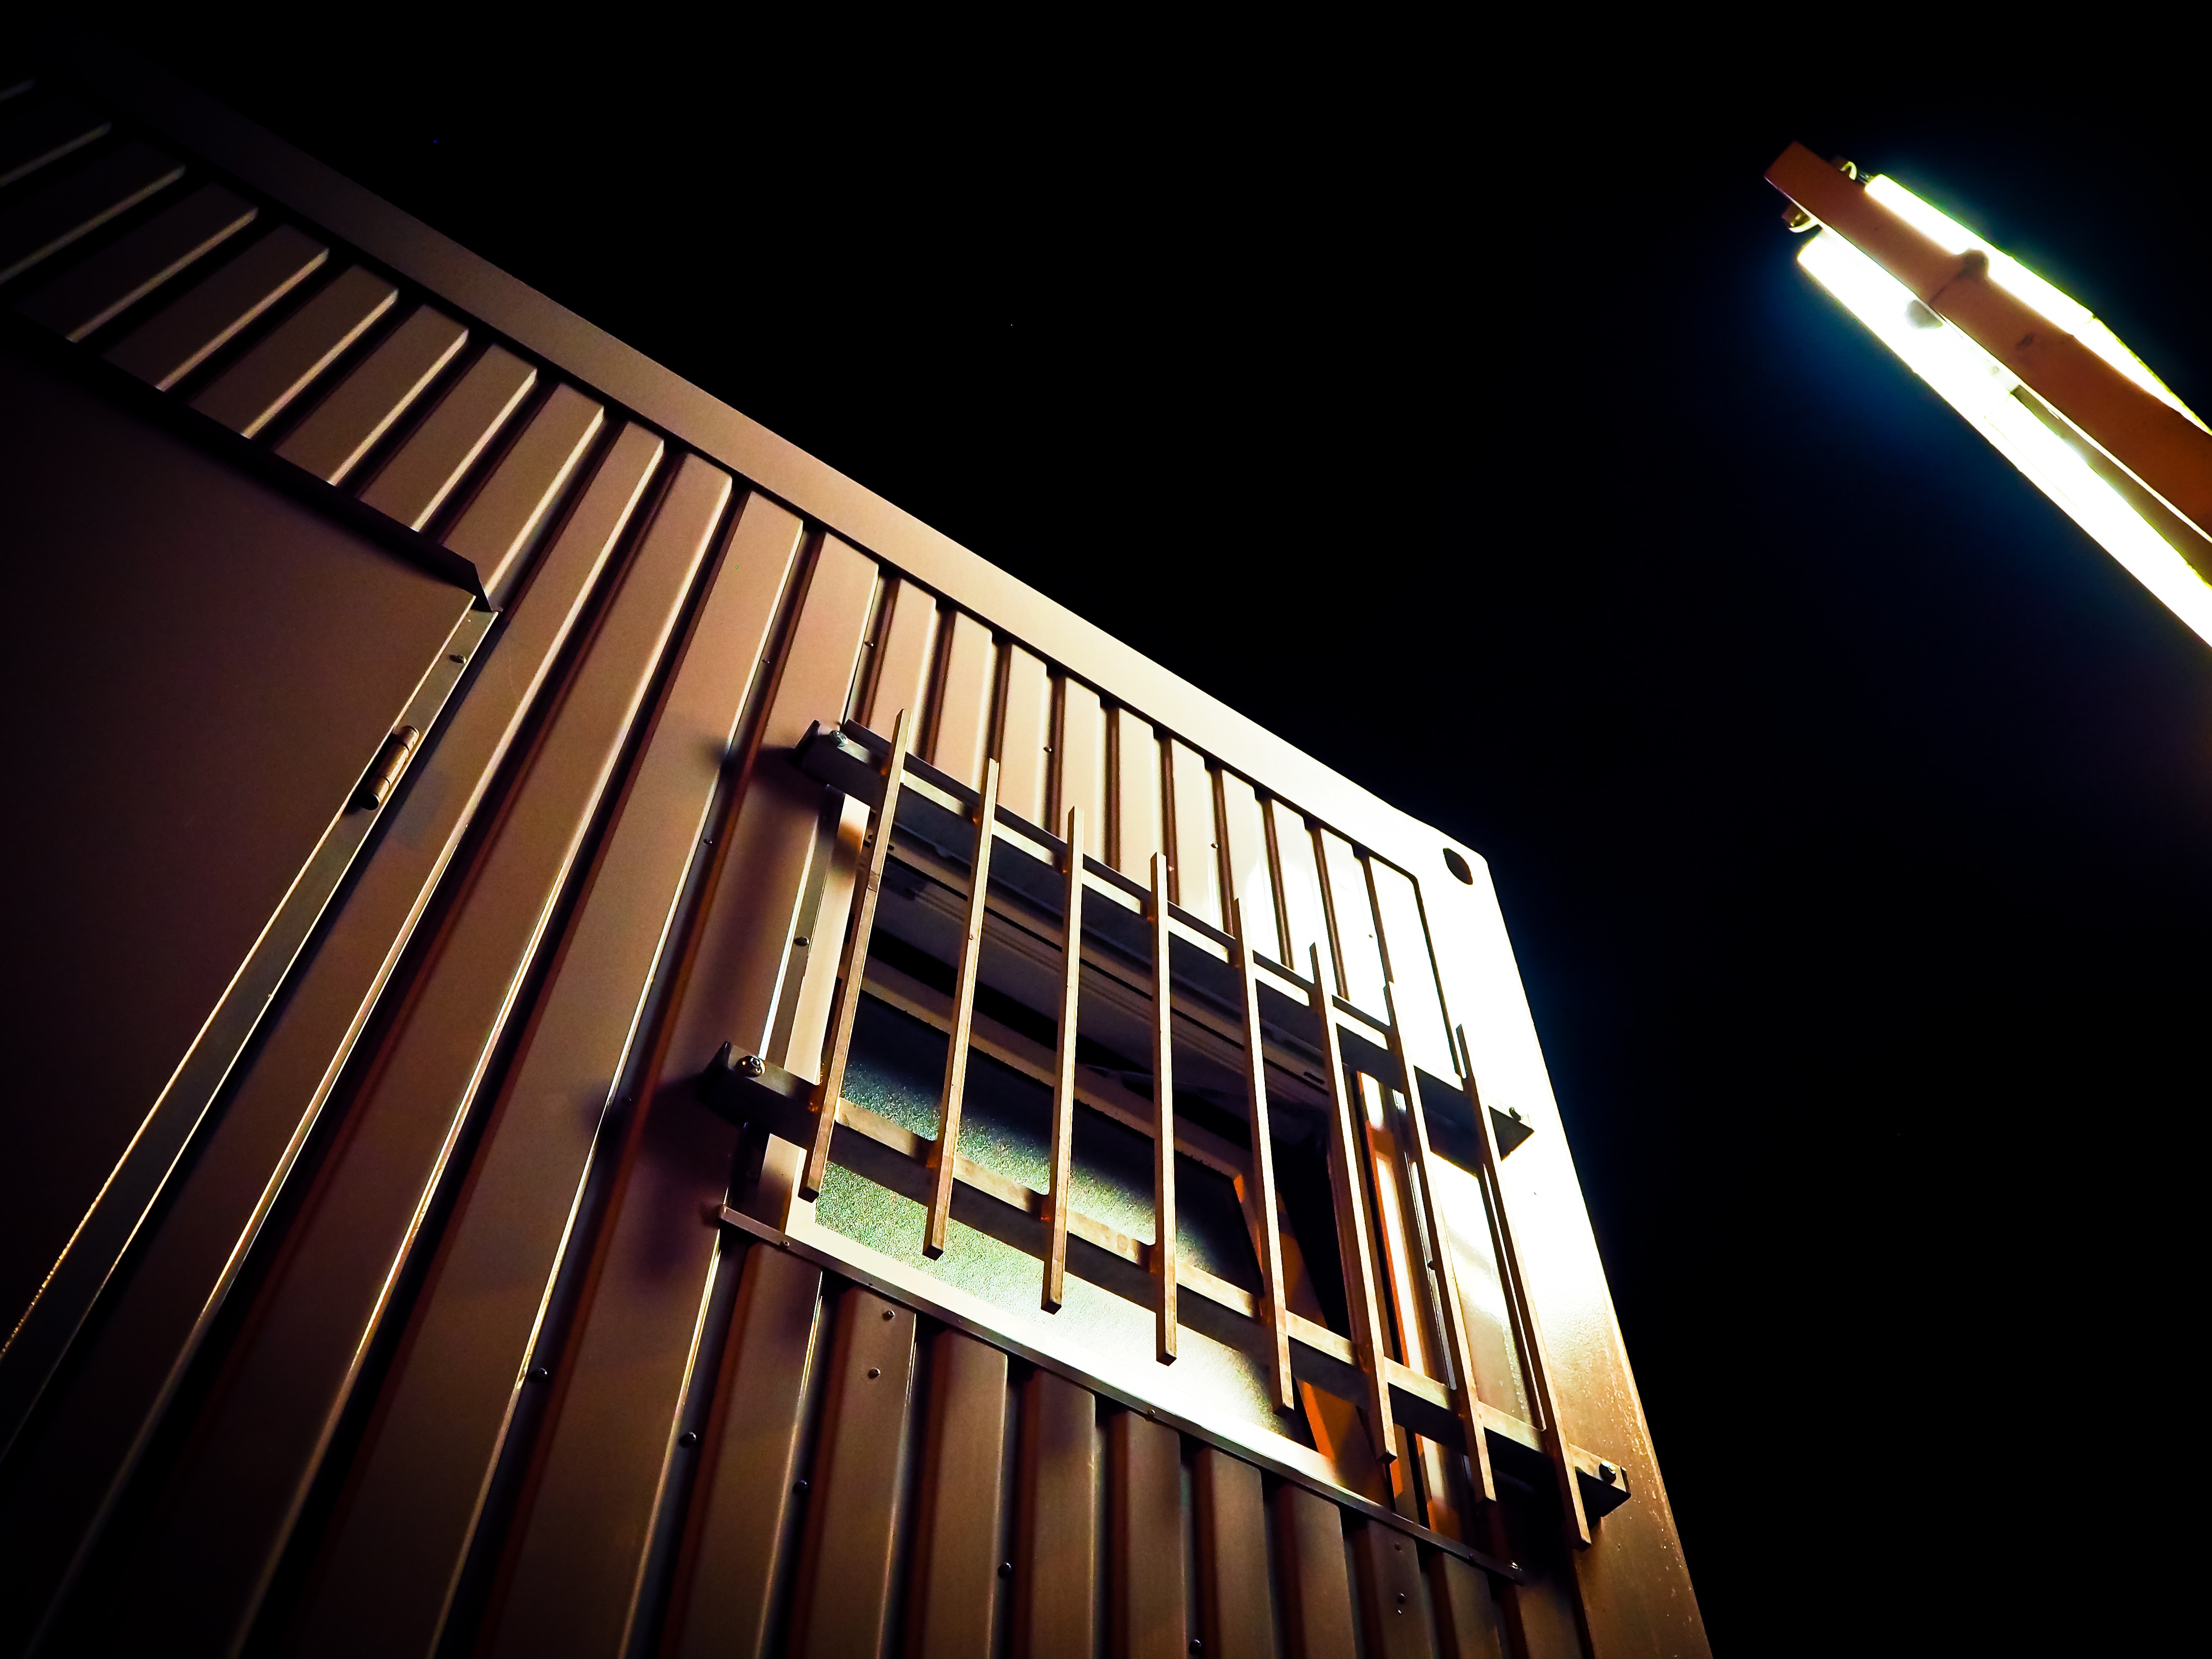
light, architecture, night, building, line, lantern, lighting, musical instrument, illuminated, lights, container, lamps, habitable containers